Staff of office

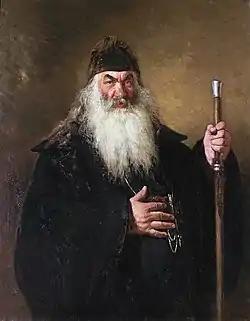
Orthodox protodeacon holding a walking stick. Portrait by Ilya Repin, 1877 (Tretyakov Gallery, Moscow).

A staff of office is a staff, the carrying of which often denotes an official's position, a social rank or a degree of social prestige.